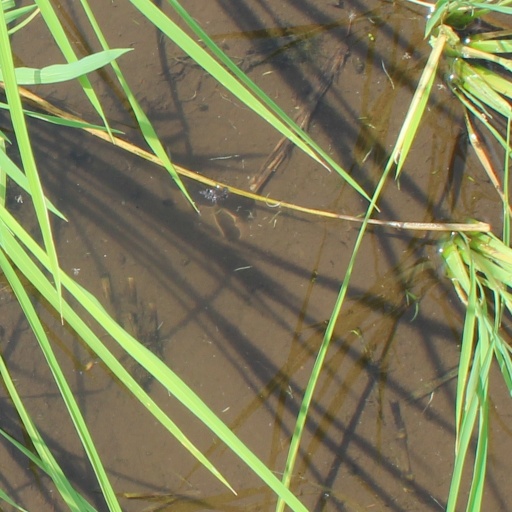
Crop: rice